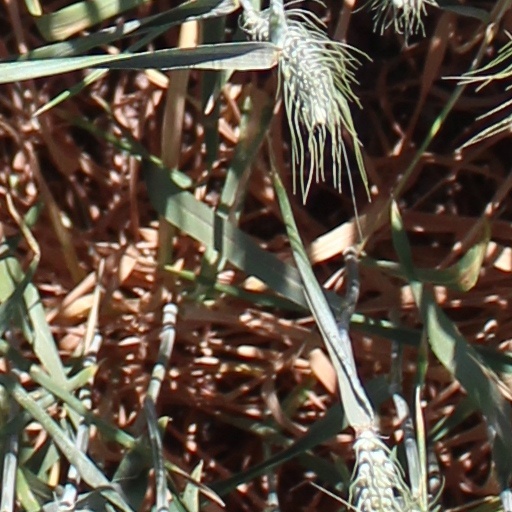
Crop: wheat